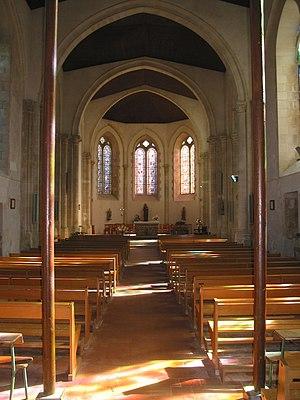
L'église Sainte-Suzanne est située à Sainte-Suzanne-et-Chammes en Mayenne. Elle appartient aujourd'hui à la communauté paroissiale de Saint-Barnabé-en-Charnie.